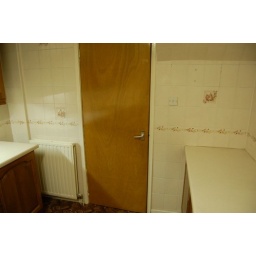
The kitchen and utility room of our house are being redecorated over the next 4 days.